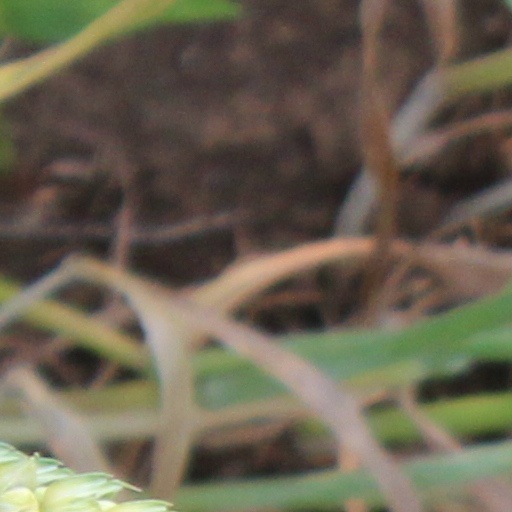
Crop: wheat